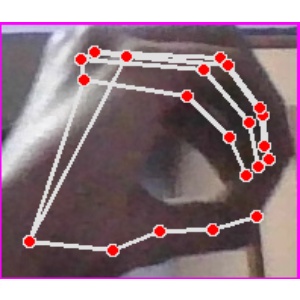
अक्षर: ठ